Gibraltar convoys of World War II

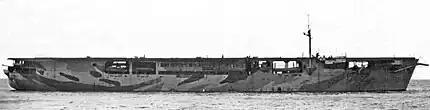
HMS "Audacity" lost from convoy HG 76.

On the basis of World War I experience, trade convoys Homeward bound from Gibraltar were one of four convoy routes organized shortly after the declaration of war. The other routes were HX convoys from North America, SL convoys from the South Atlantic, and a short-lived series of HN convoys from Norway. Convoy HG 1 left Gibraltar on 26 September 1939 to arrive in Liverpool on 6 October. Early convoys were escorted by French warships to the vicinity of Ushant where ships bound for east coast ports detached to proceed through the English Channel until the surrender of France in June 1940. Convoys HG 7, HG 8, and HG 9 originated in Port Said; but routing through the Mediterranean was discontinued with convoy HG 10 assembling at Gibraltar on 8 December 1939. Twenty-eight ships of convoy HG 13 sailed from Gibraltar on 31 December, two days after a fast section of 10 ships sailed as convoy HG(F) 13 or HG 13(F). Subsequent convoys sailed with separate fast sections until convoy HG 34(F) on 13 June 1940. The loss of French escorts caused most subsequent convoys to sail as a single section. Convoy HG 89 left Gibraltar on 19 September 1942 and arrived in Liverpool on 30 September as the last convoy of the series which ended prior to Operation Torch. They were replaced by MKS convoys after Operation Torch.